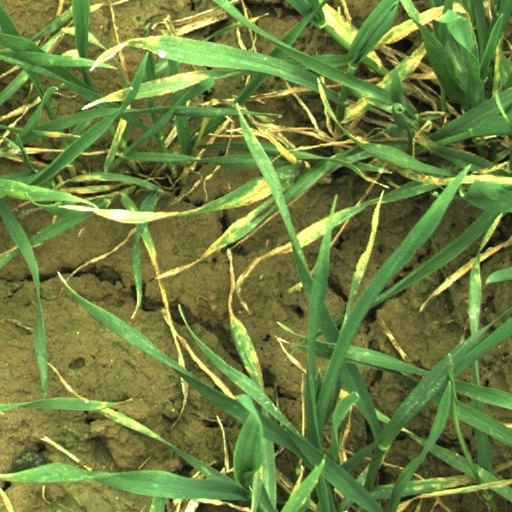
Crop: wheat